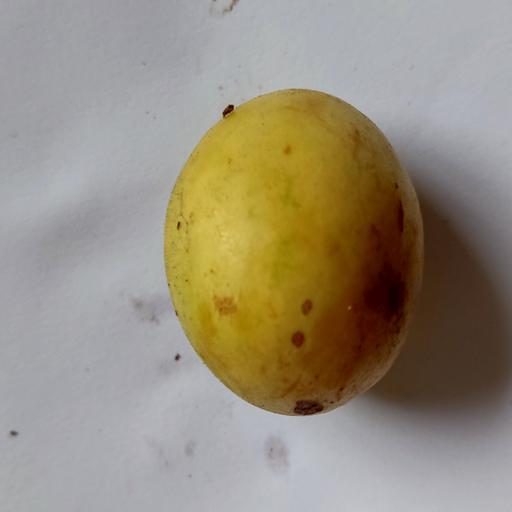
Crop type: Burmese Grape